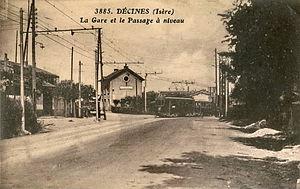
Carte postale ancienne éditée par Goutagny, N°3885Décines
Le Chemin de fer de l'Est de Lyon est un ancien réseau ferroviaire secondaire français à voie normale situé en partie dans le département du Rhône et en partie dans le département de l'Isère et qui reliait la Gare de Lyon-Est à Aoste-Saint-Genix via Crémieu, Saint-Hilaire de Brens et Soleymieu-Sablonnière.
Décines-Charpieu est une commune française située dans la métropole de Lyon, en région Auvergne-Rhône-Alpes. Ses habitants sont appelés les Décinois et Décinoises.
L'ancien tramway de Lyon désigne le premier réseau de tramway qu'a connu la ville de Lyon entre 1880 et 1957. Exploités par la Compagnie des omnibus et tramways de Lyon, les tramways sont dans un premier temps à traction animale, puis rapidement convertis à la traction électrique. Bien que n'étant pas le seul exploitant de chemin de fer dans la région lyonnaise, l'OTL va progressivement absorber les entreprises locales et développer son réseau. Le dernier tramway urbain circule le 30 janvier 1956, et le dernier tramway suburbain le 30 juin 1957. Il faudra attendre le 2 janvier 2001, pour voir de nouveau rouler un tramway à Lyon avec la mise en service des lignes T1 et T2 du nouveau tramway lyonnais.